Scott (surname)

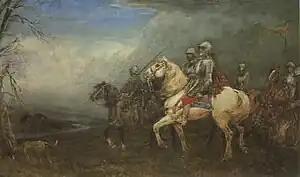
"Auld Wat of Harden" by Tom Scott. A romanticized image of notorious border raider and clan member Walter Scott of Harden.

The surname Scott (Scot, Scotts, Scutt, Scotter) as opposed to its earlier unrelated usage first appears in the 12th century and derives from the Anglo-Scottish border and its medieval border clans. Scott is one of the twelve most common surnames in Scotland. Clan Scott was one of the most powerful of the Riding clans of the Scottish borders and rose to power in the turbulent, often violent region, where they conducted fierce raids and battles with neighbouring clans.